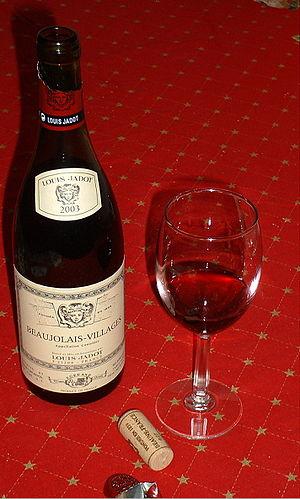
Beaujolais villages Louis Jadot 2003
Le beaujolais-villages est un vin français d'appellation d'origine contrôlée produit dans le nord du département du Rhône et sur quelques communes de Saône-et-Loire.